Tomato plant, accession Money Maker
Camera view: horizontal (90 deg, fisheye); turntable rotation: 210 degrees
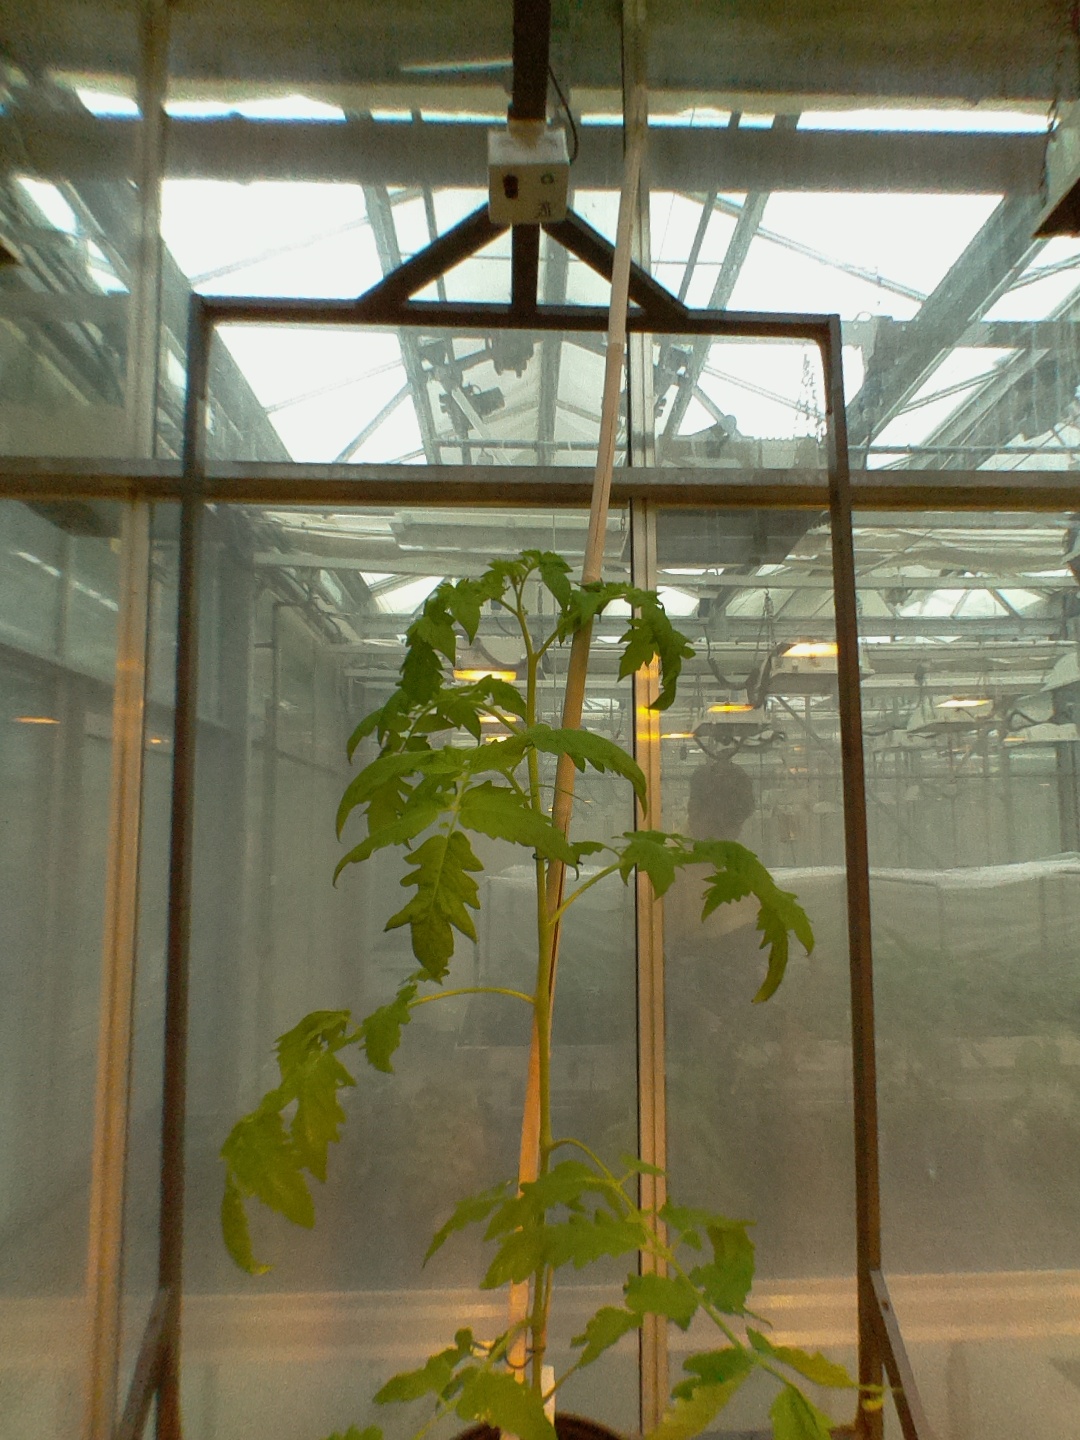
BBCH growth stage 16: 12 of true leaves visible